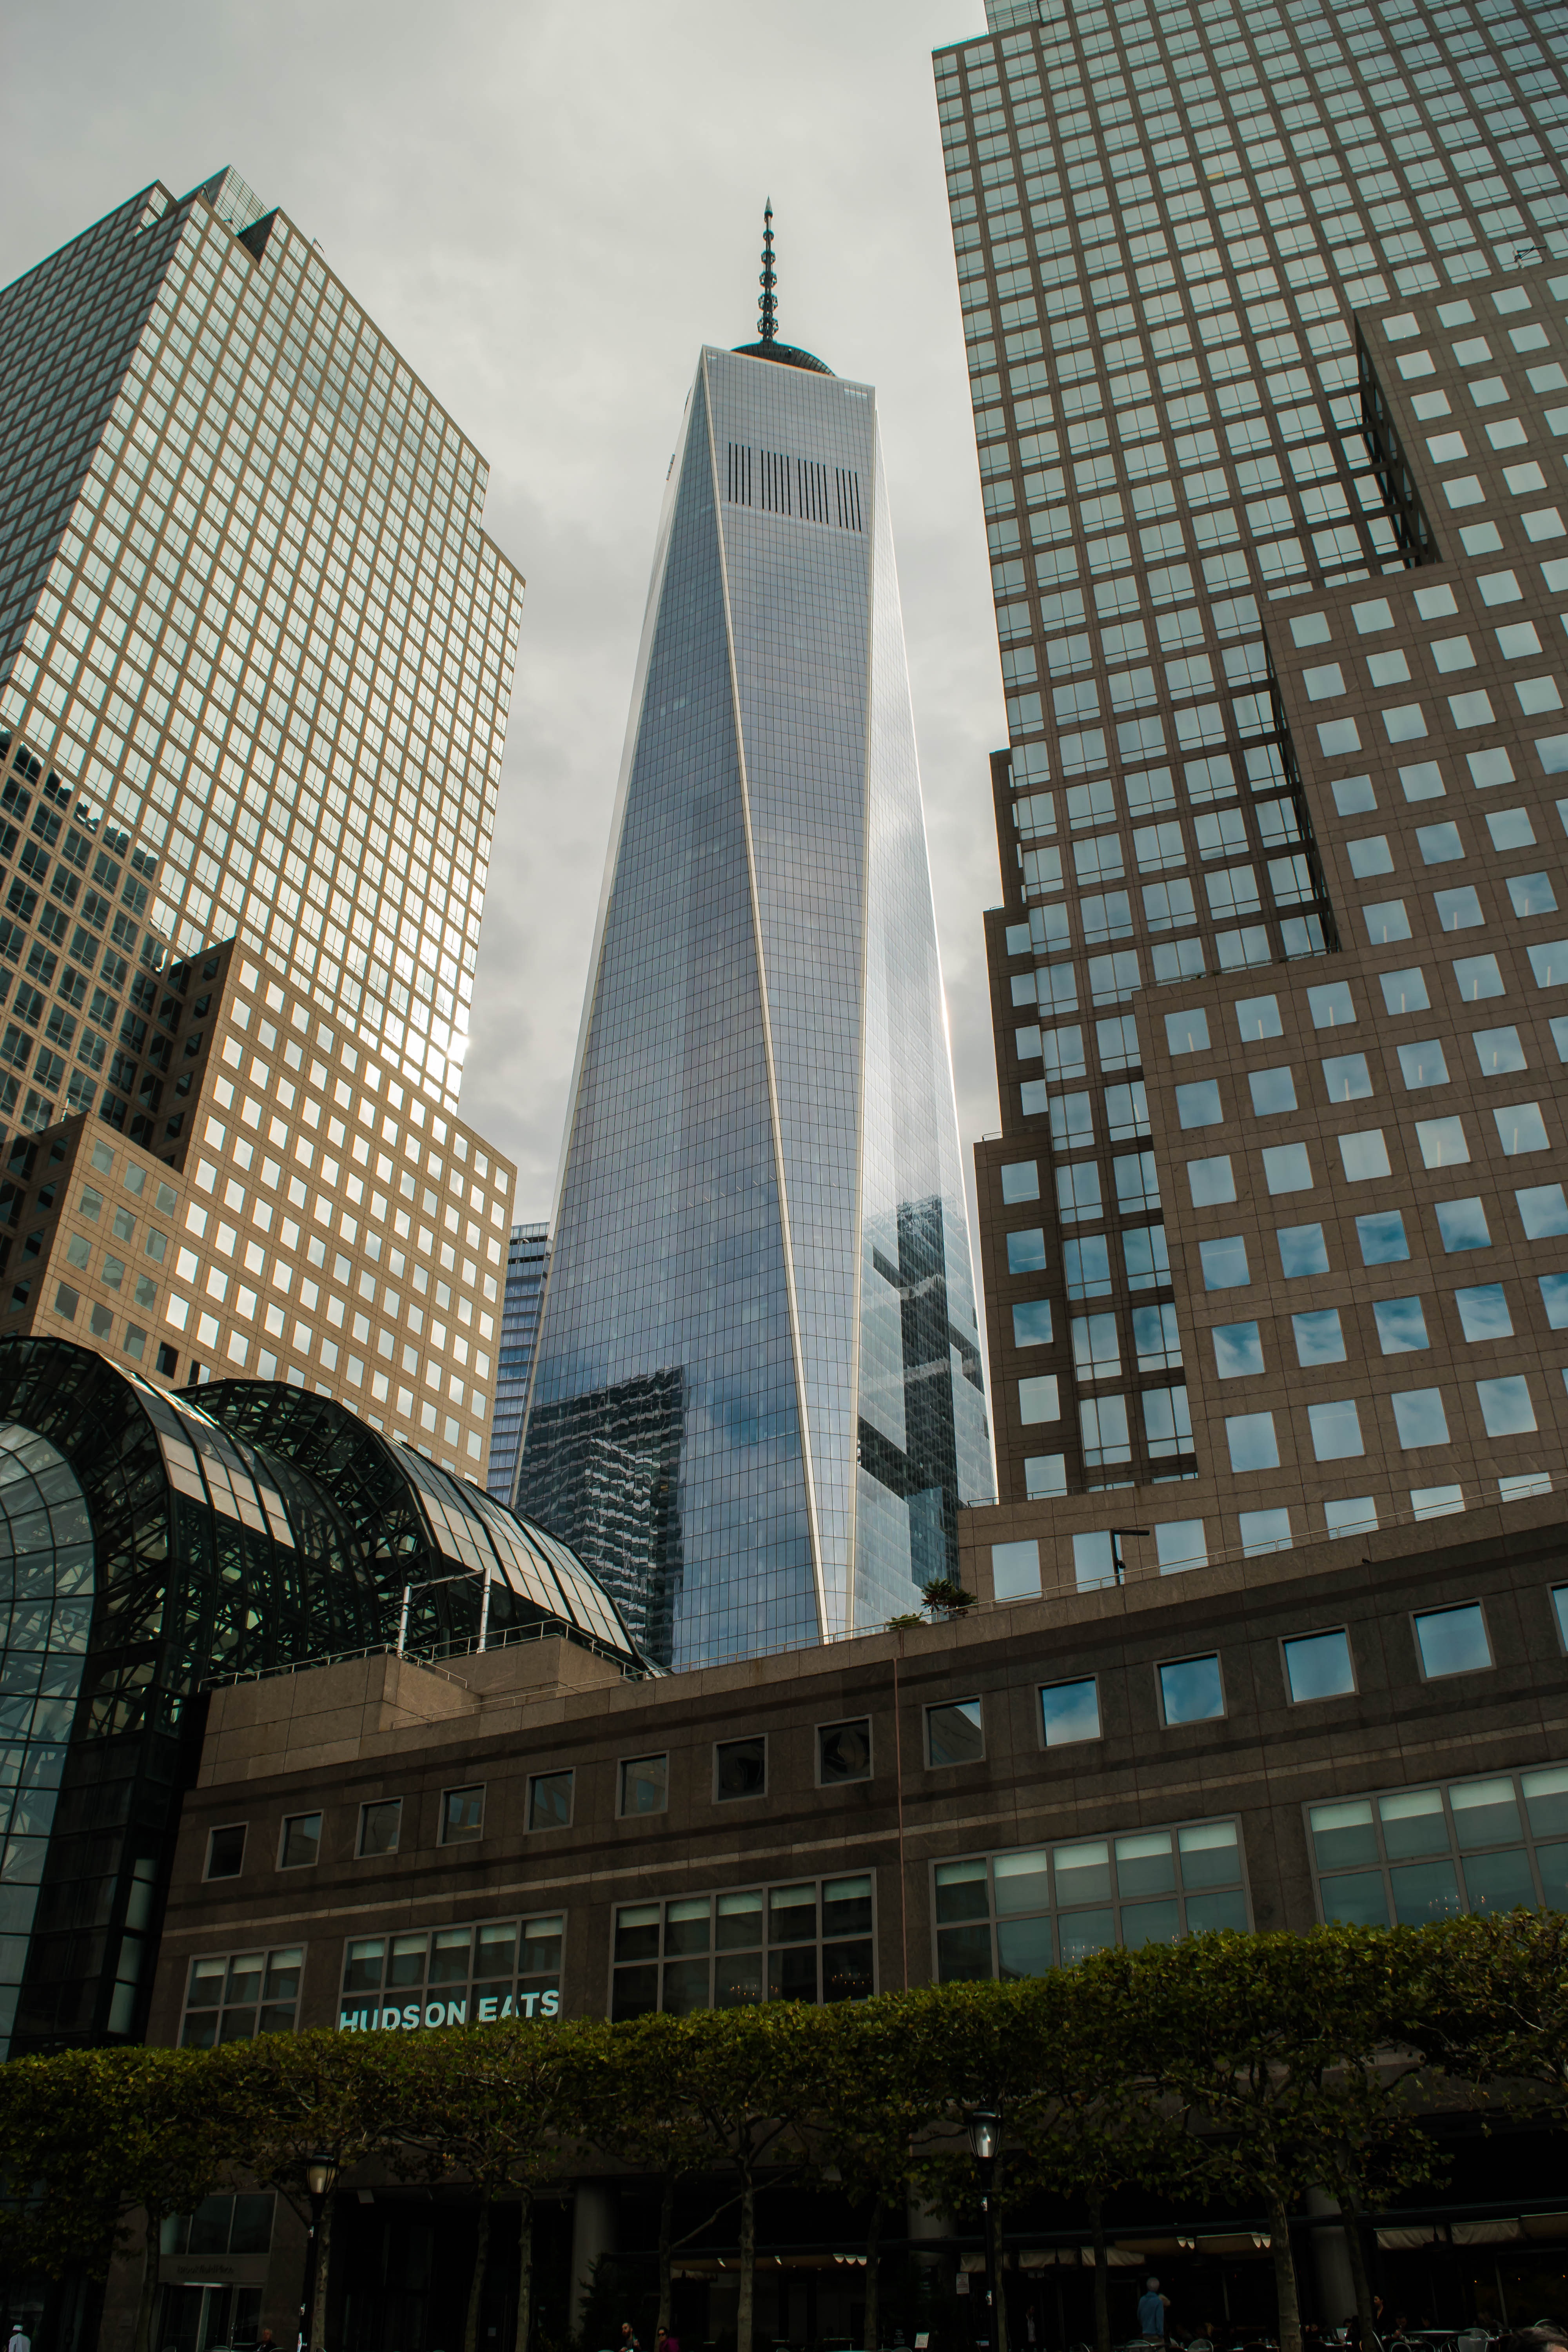
architecture, skyline, building, city, skyscraper, new york, manhattan, cityscape, downtown, tower, landmark, facade, tower block, united states, shape, metropolis, neighbourhood, urban area, human settlement, metropolitan area